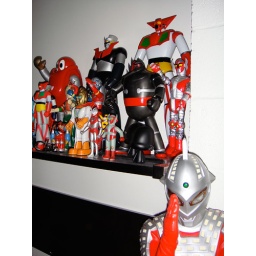
My toy shelf at the office over my work station.